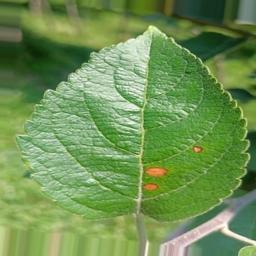
Label: Alternaria